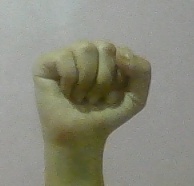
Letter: saad